Wanted Down Under

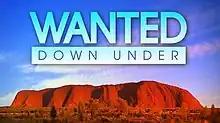

Wanted Down Under is a BBC One morning television series, which has been running since 2007. The programme shows families considering emigrating from the UK to either Australia or New Zealand.